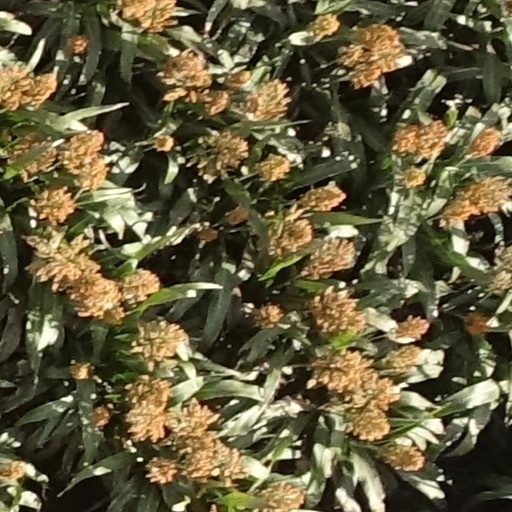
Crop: sorghum